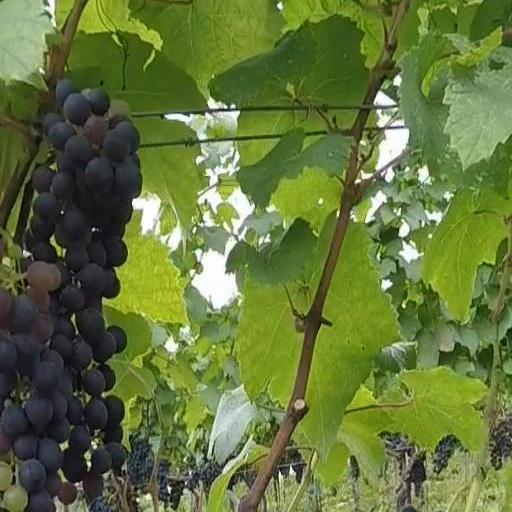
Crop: grape